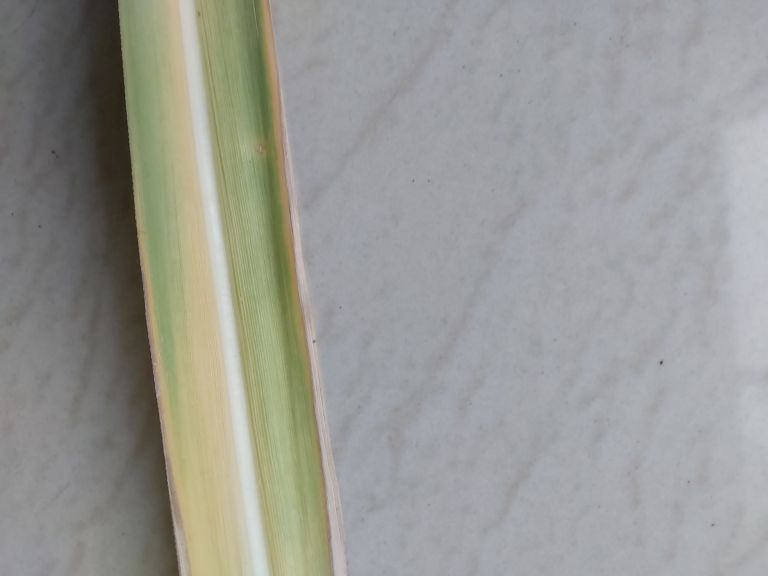
Label: Yellow Leaf